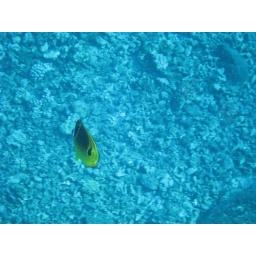
taken while snokeling off Maui. taken while snokeling off Maui. Some off a boat near Molikini and some off beach near 4 Seasons at Waileia. taken while snokeling off Maui. Some off a boat near Molikini and some off beach near 4 Seasons at Waileia.